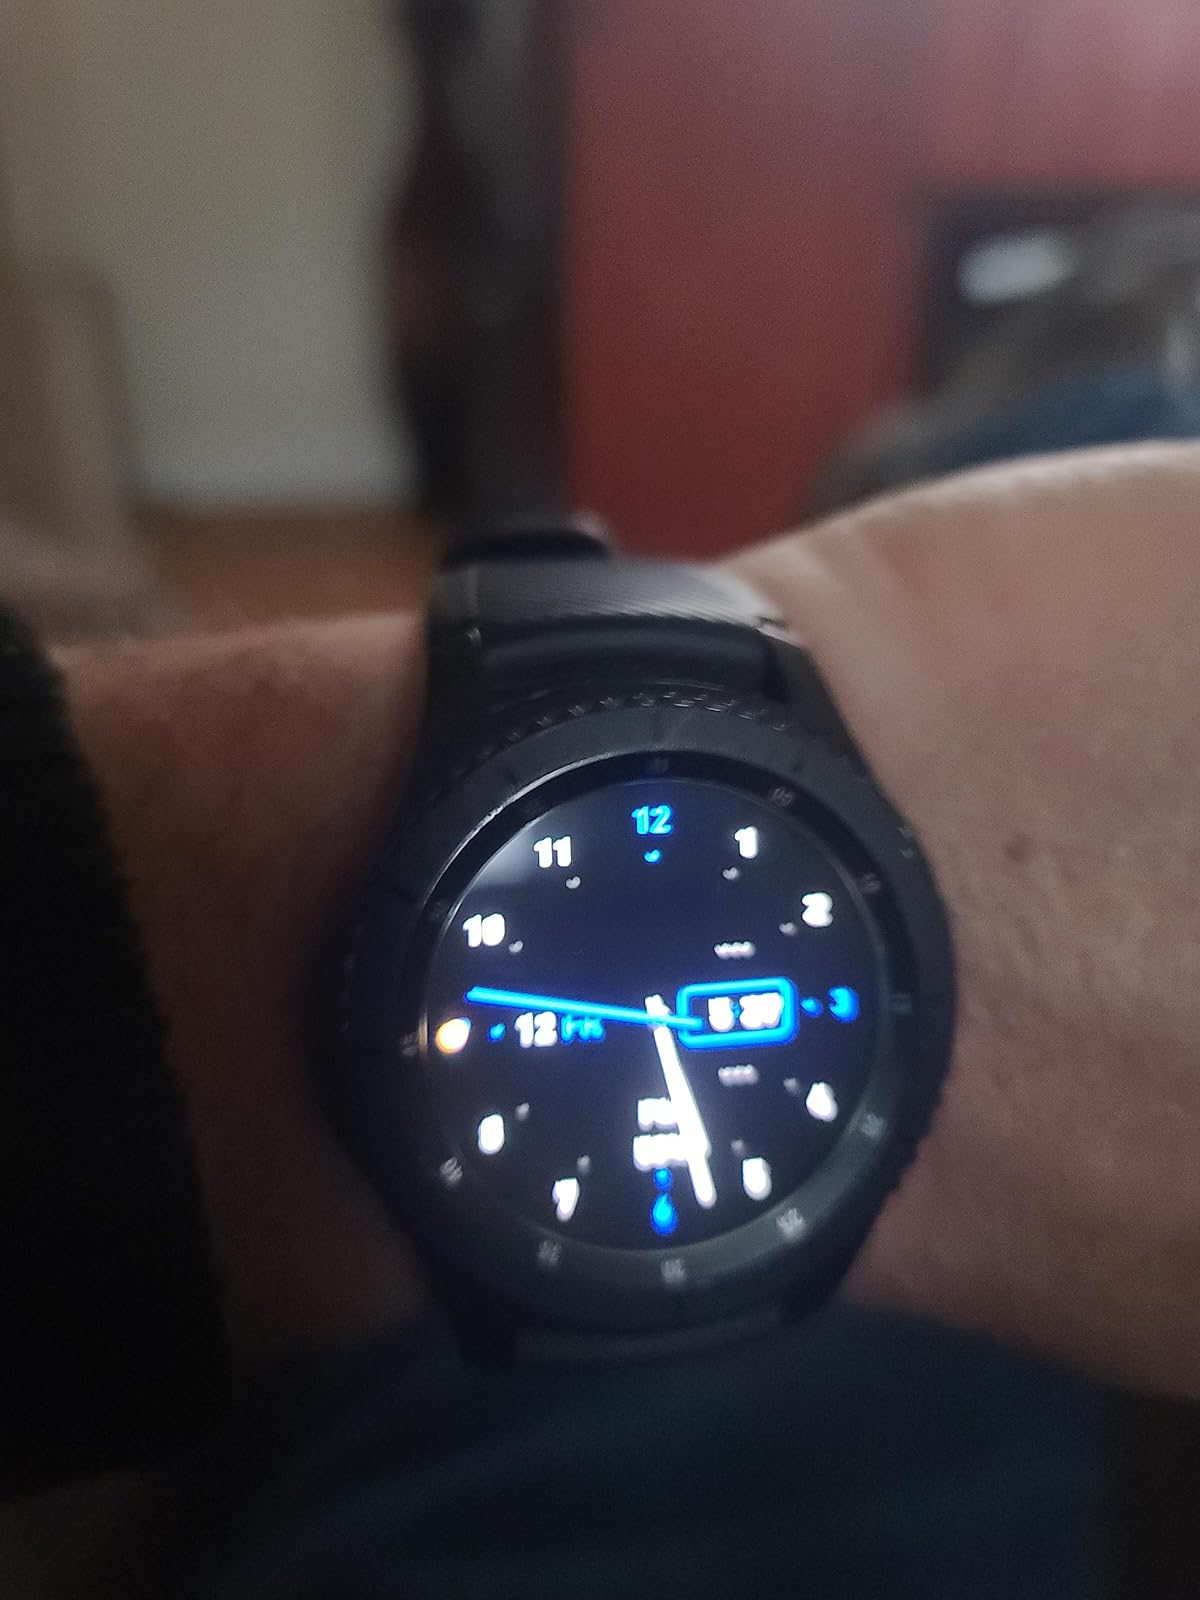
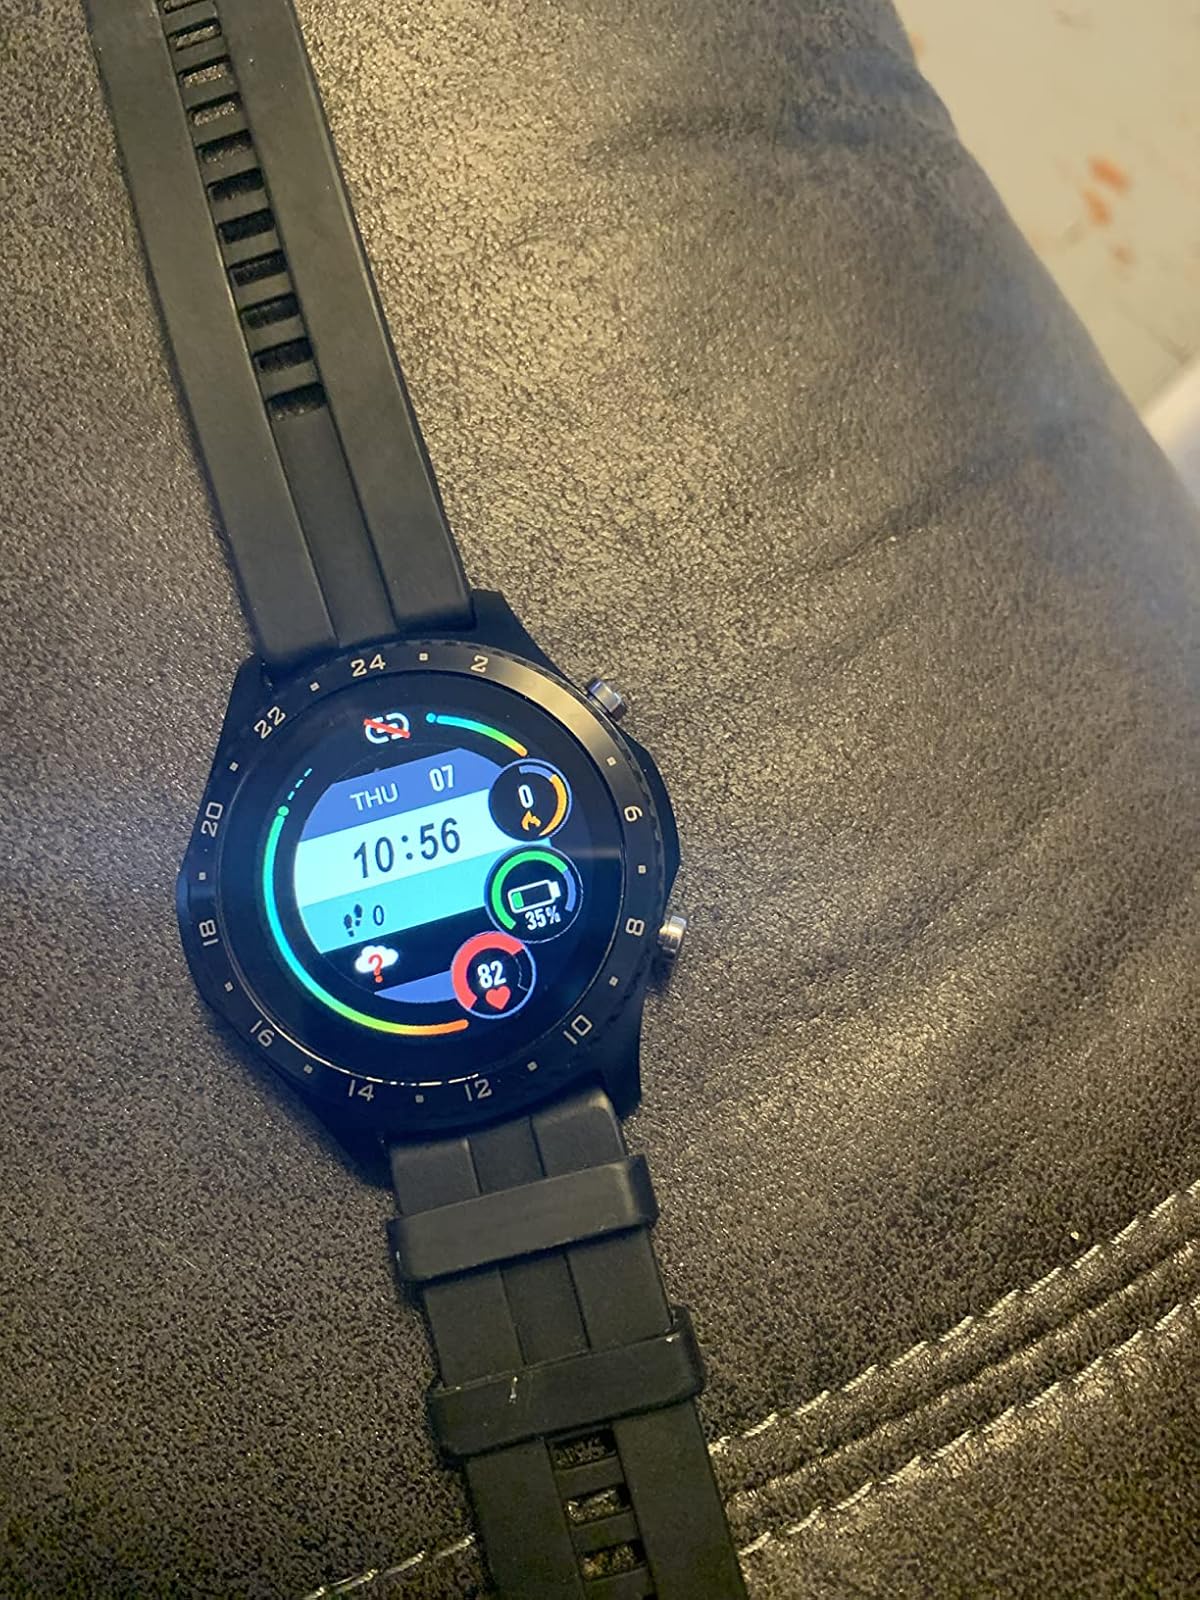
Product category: smartwatch
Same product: no